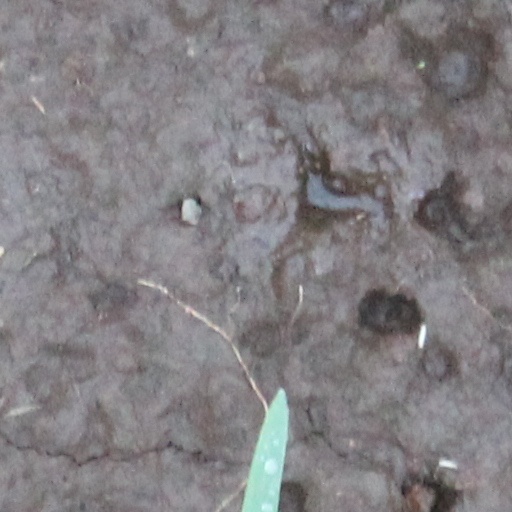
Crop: wheat